Ye Olde Mitre

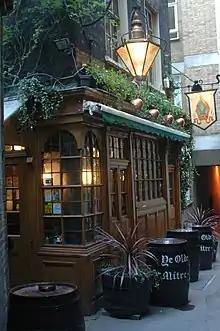
Ye Olde Mitre

The Ye Olde Mitre is a Grade II listed public house at 1 Ely Court, Ely Place, Holborn, London EC1N 6SJ.